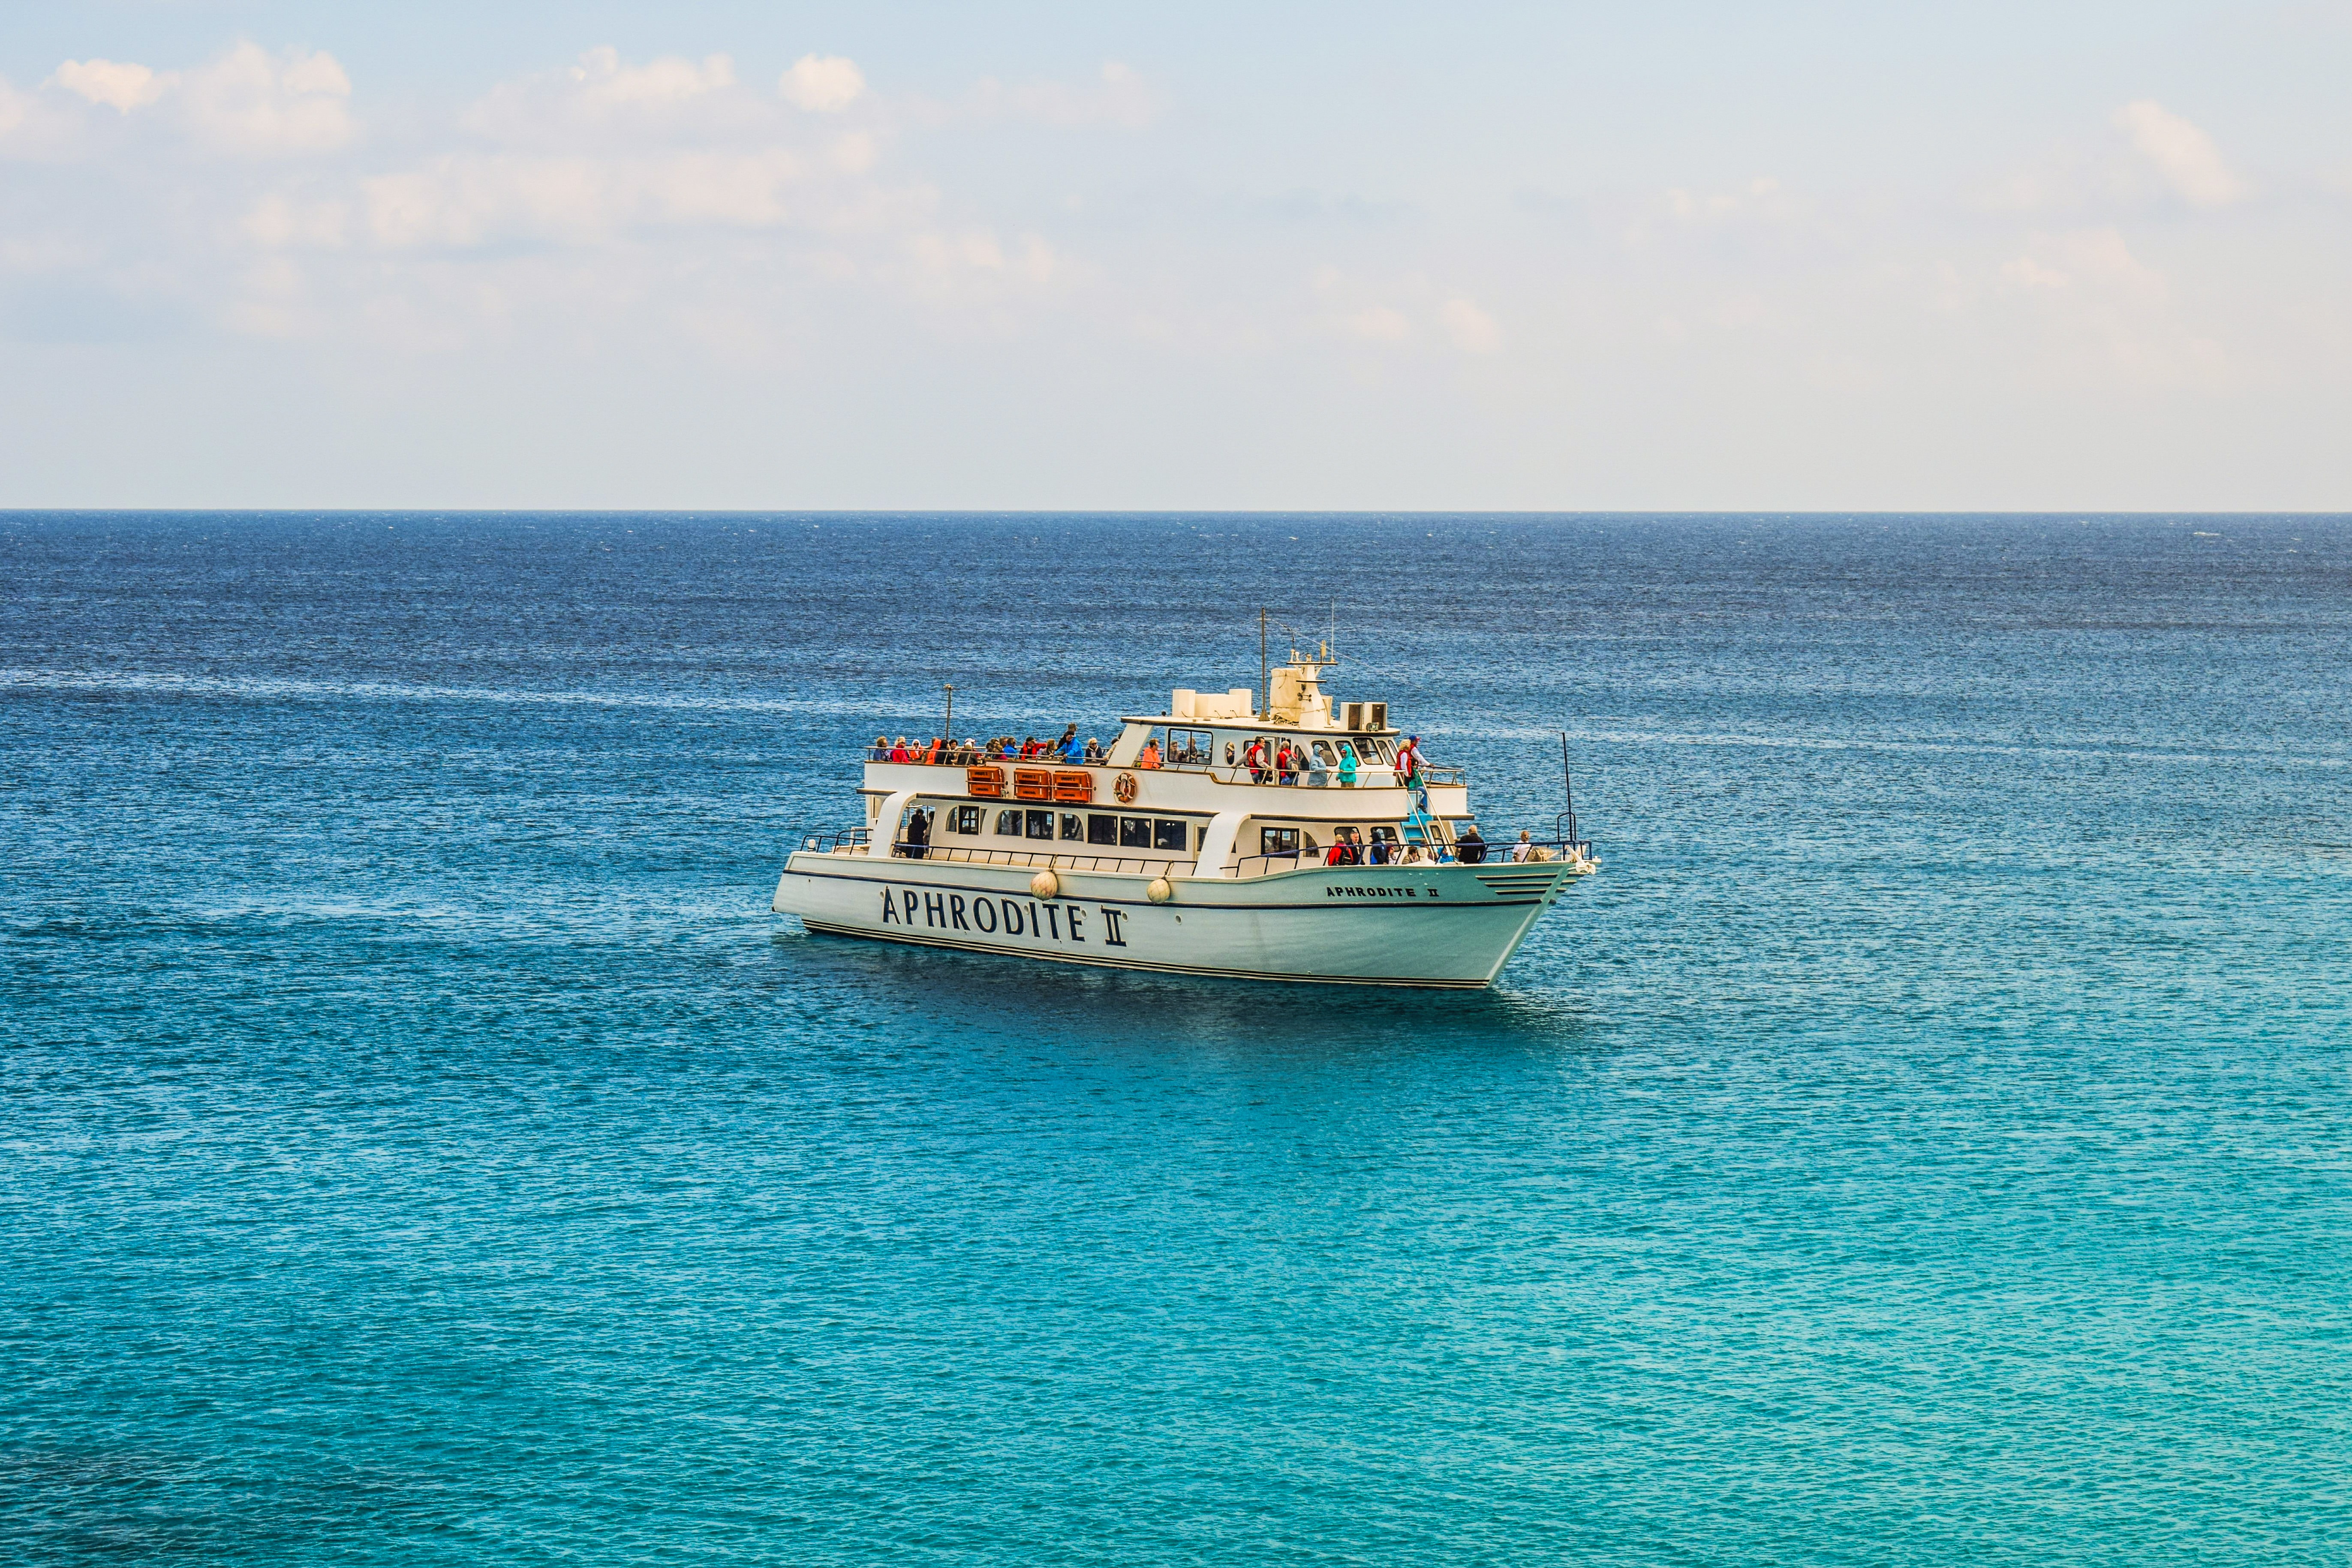
sea, coast, ocean, horizon, boat, ship, vacation, mediterranean, vehicle, holiday, bay, blue, tourism, cargo ship, ferry, channel, watercraft, cyprus, cruise boat, passenger ship, freight transport